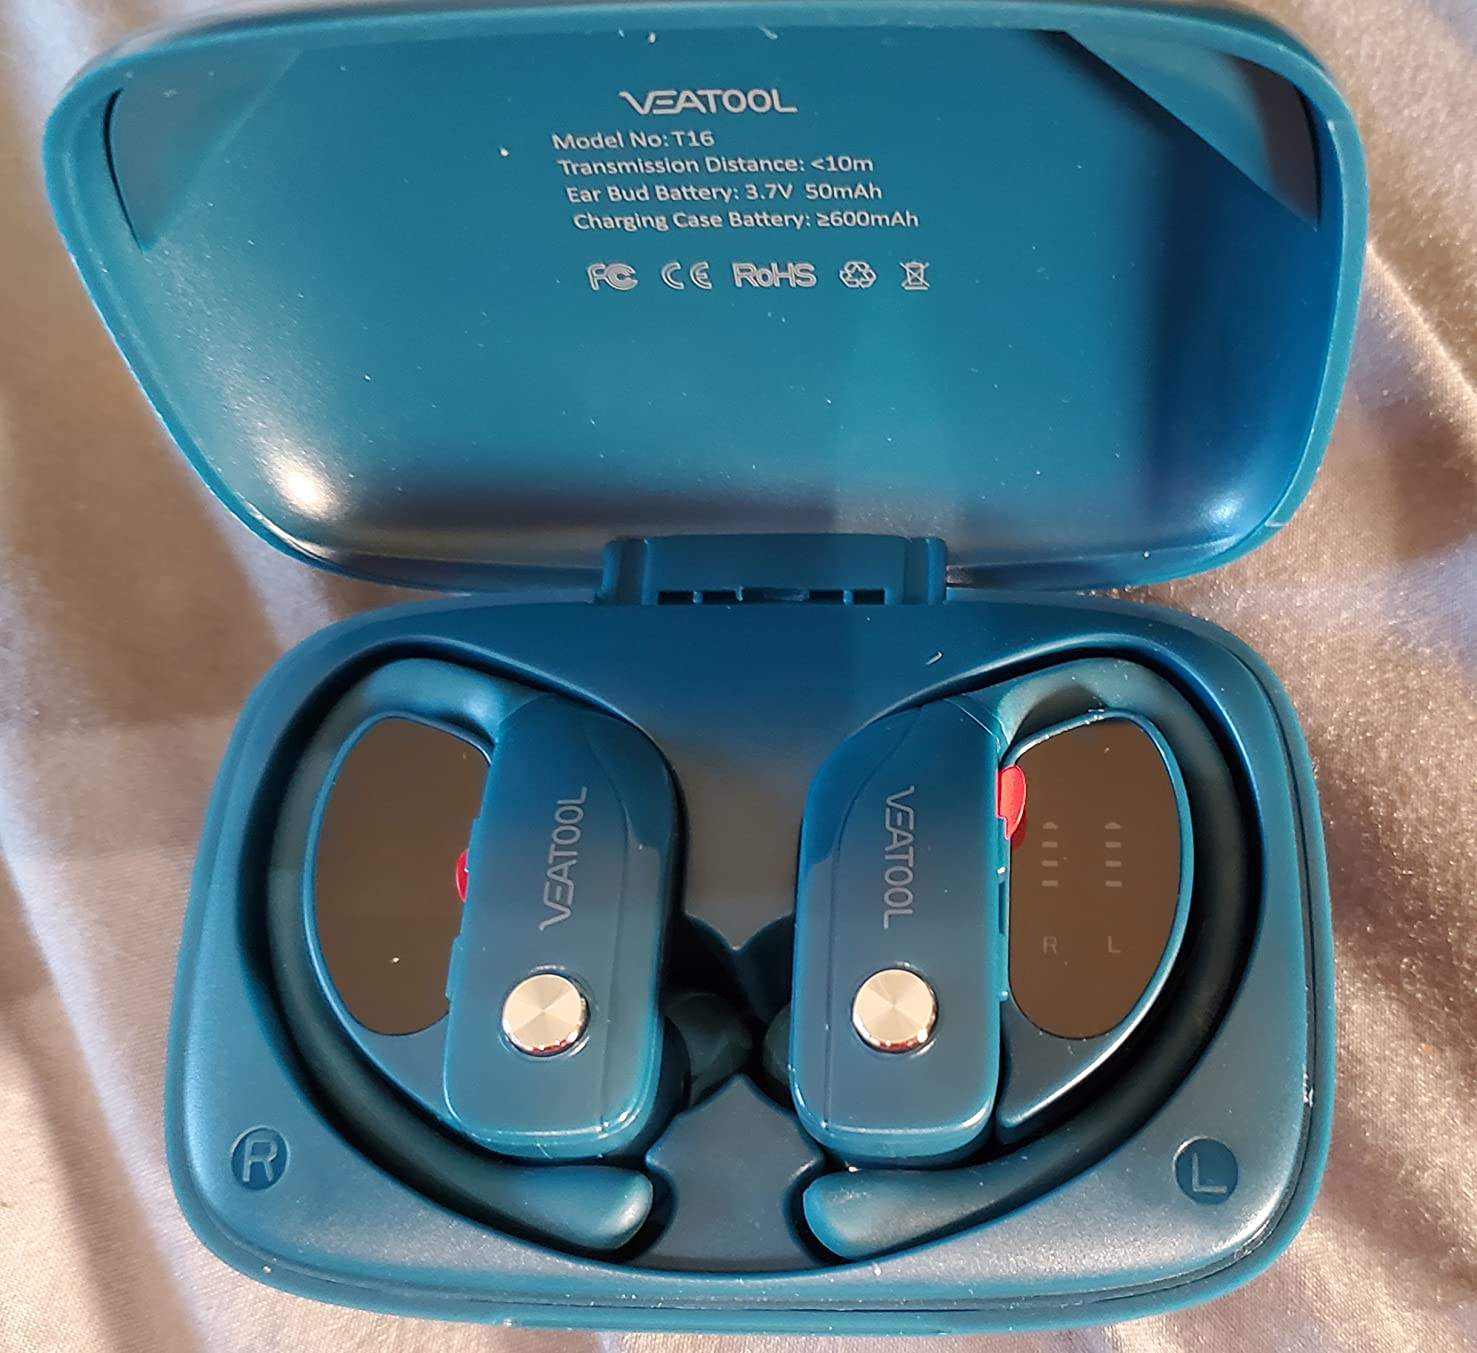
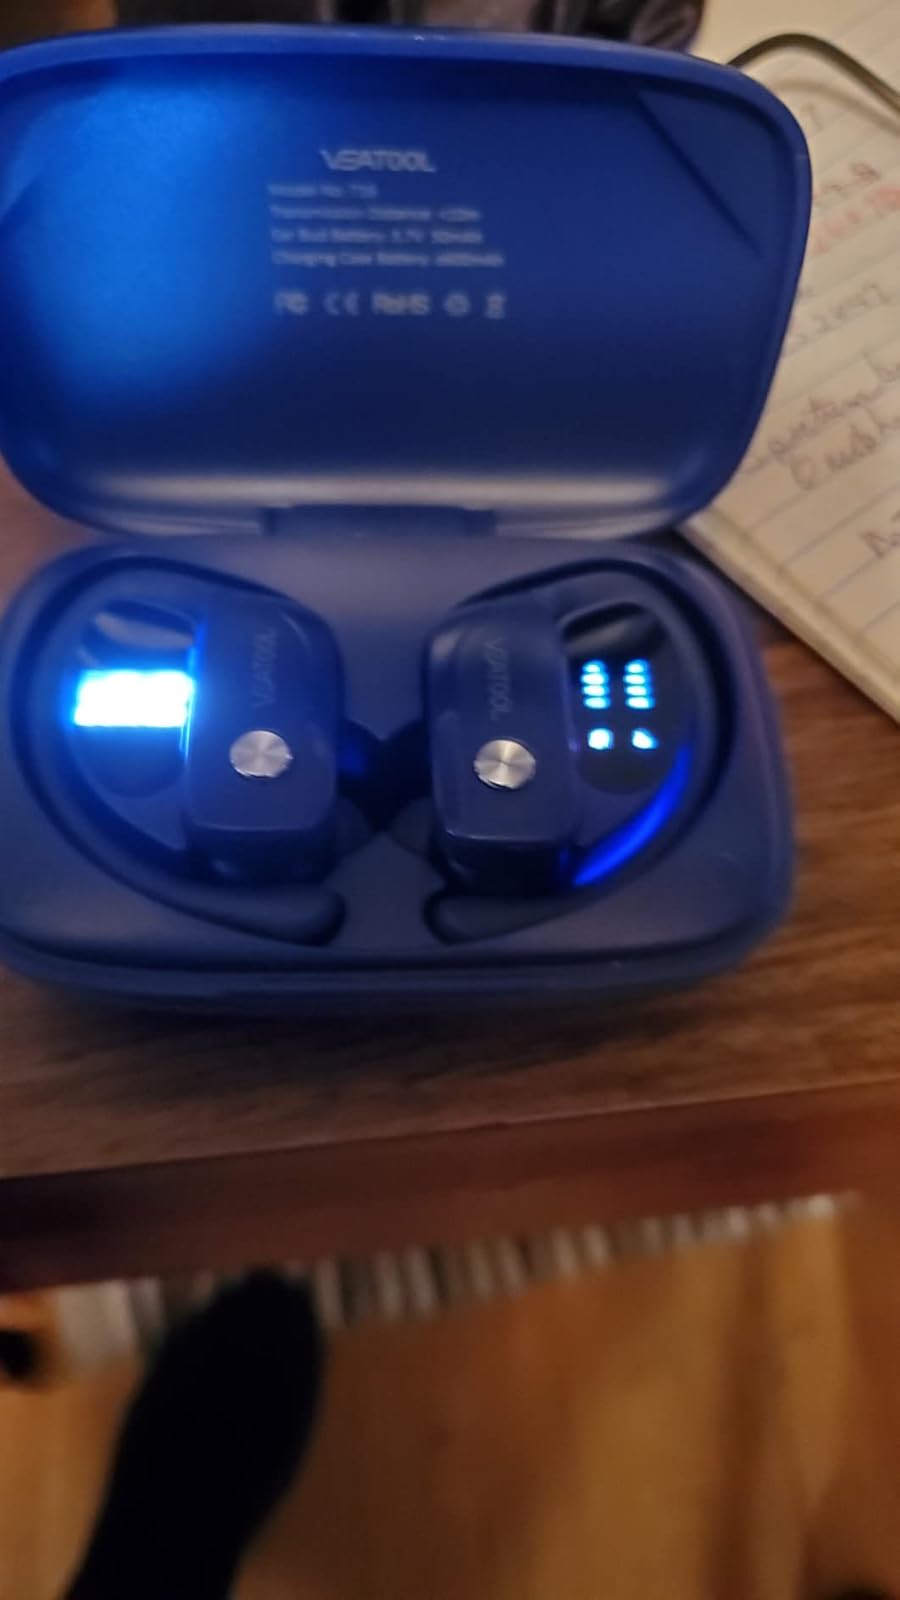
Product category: earbuds
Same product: no